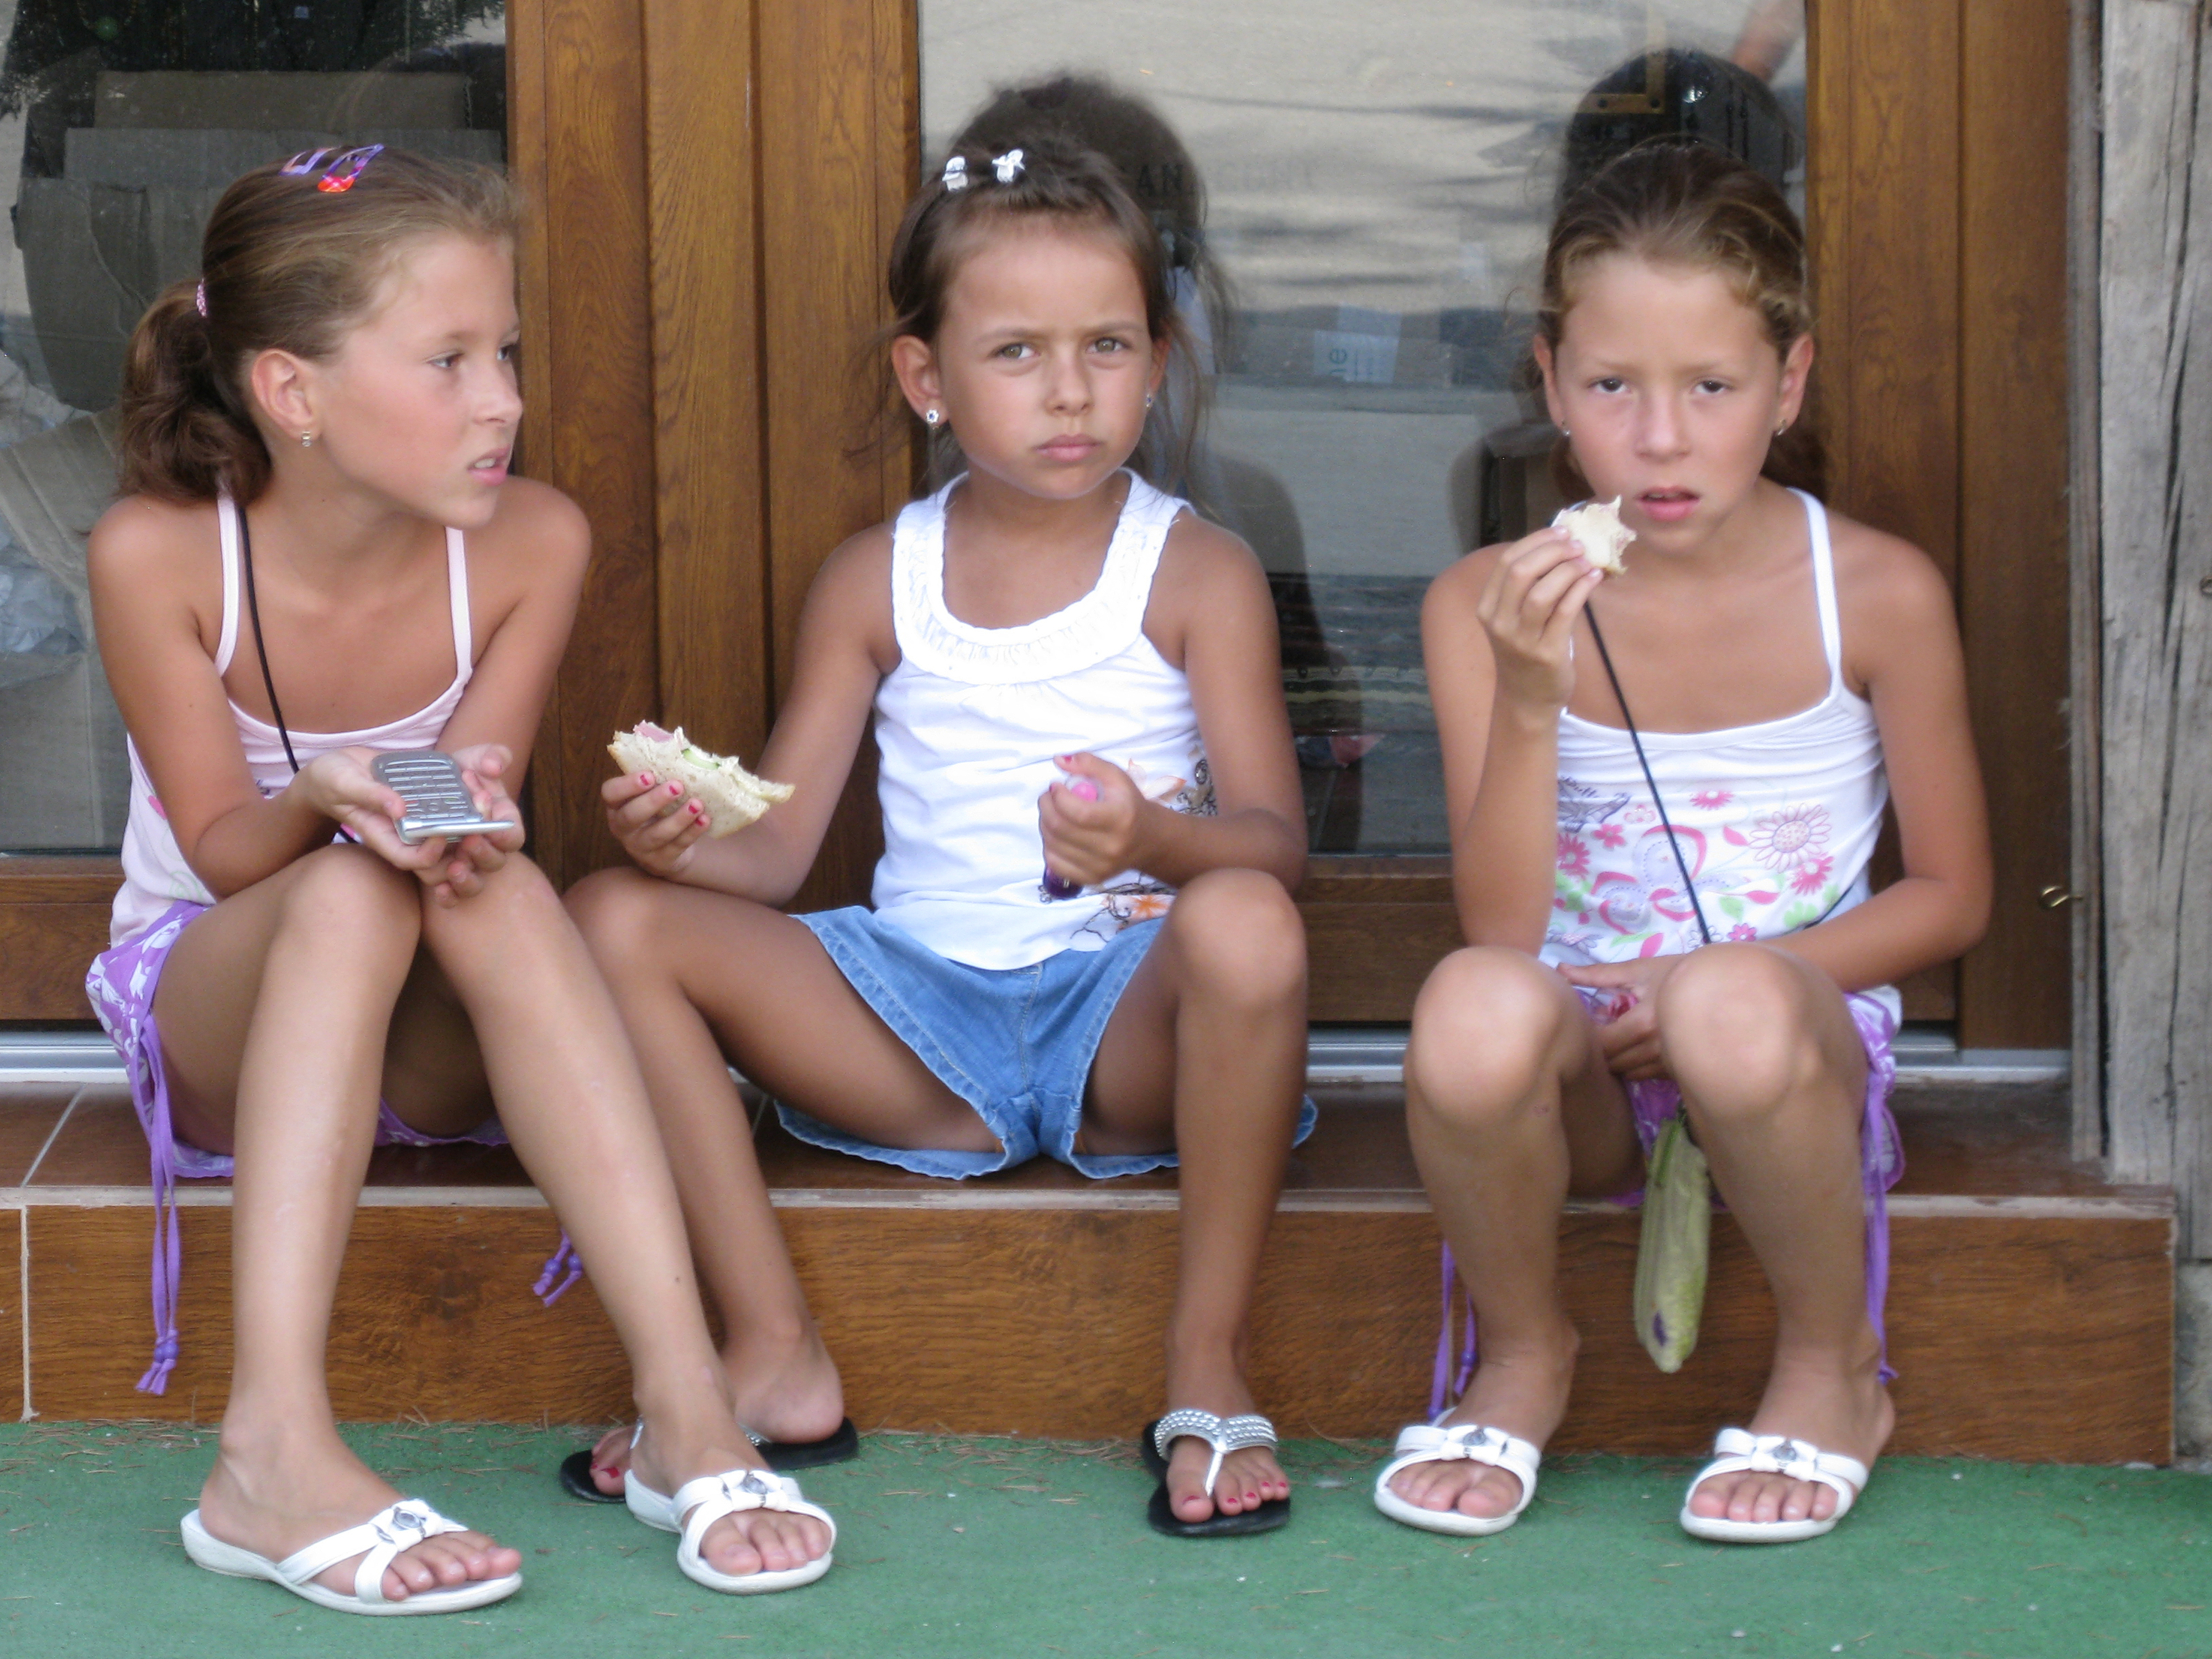
beach, play, step, canon, child, door, lunch, sunny, free, girls, sports, bulgaria, nasco, nessebar